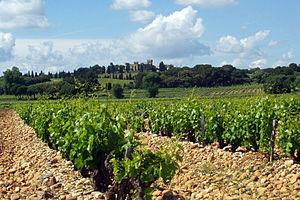
Un terroir viticole est un groupe de parcelles agricoles. Elles doivent se situer dans la même région, correspondre à même type de sol tant au point de vue géologique qu'orographique, avoir des conditions climatiques identiques, et ses vignes être conduites avec les mêmes techniques viticoles. Ces conditions, qui définissent un terroir, contribuent à donner un caractère unique, une « typicité » aux raisins récoltés, puis au vin qui en sera issu.